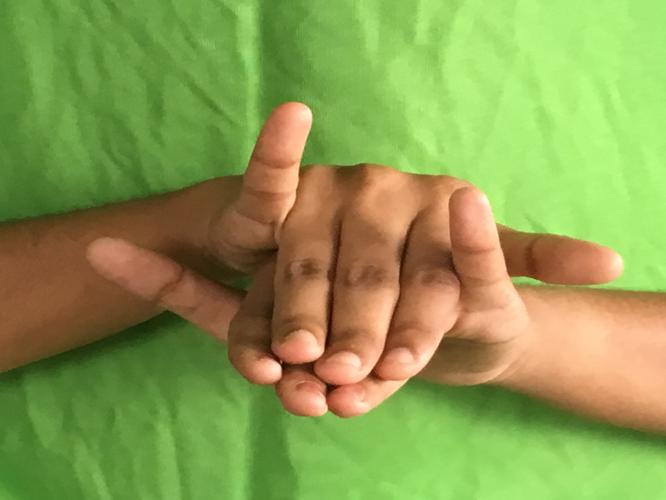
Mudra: Varaha
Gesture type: double_hand